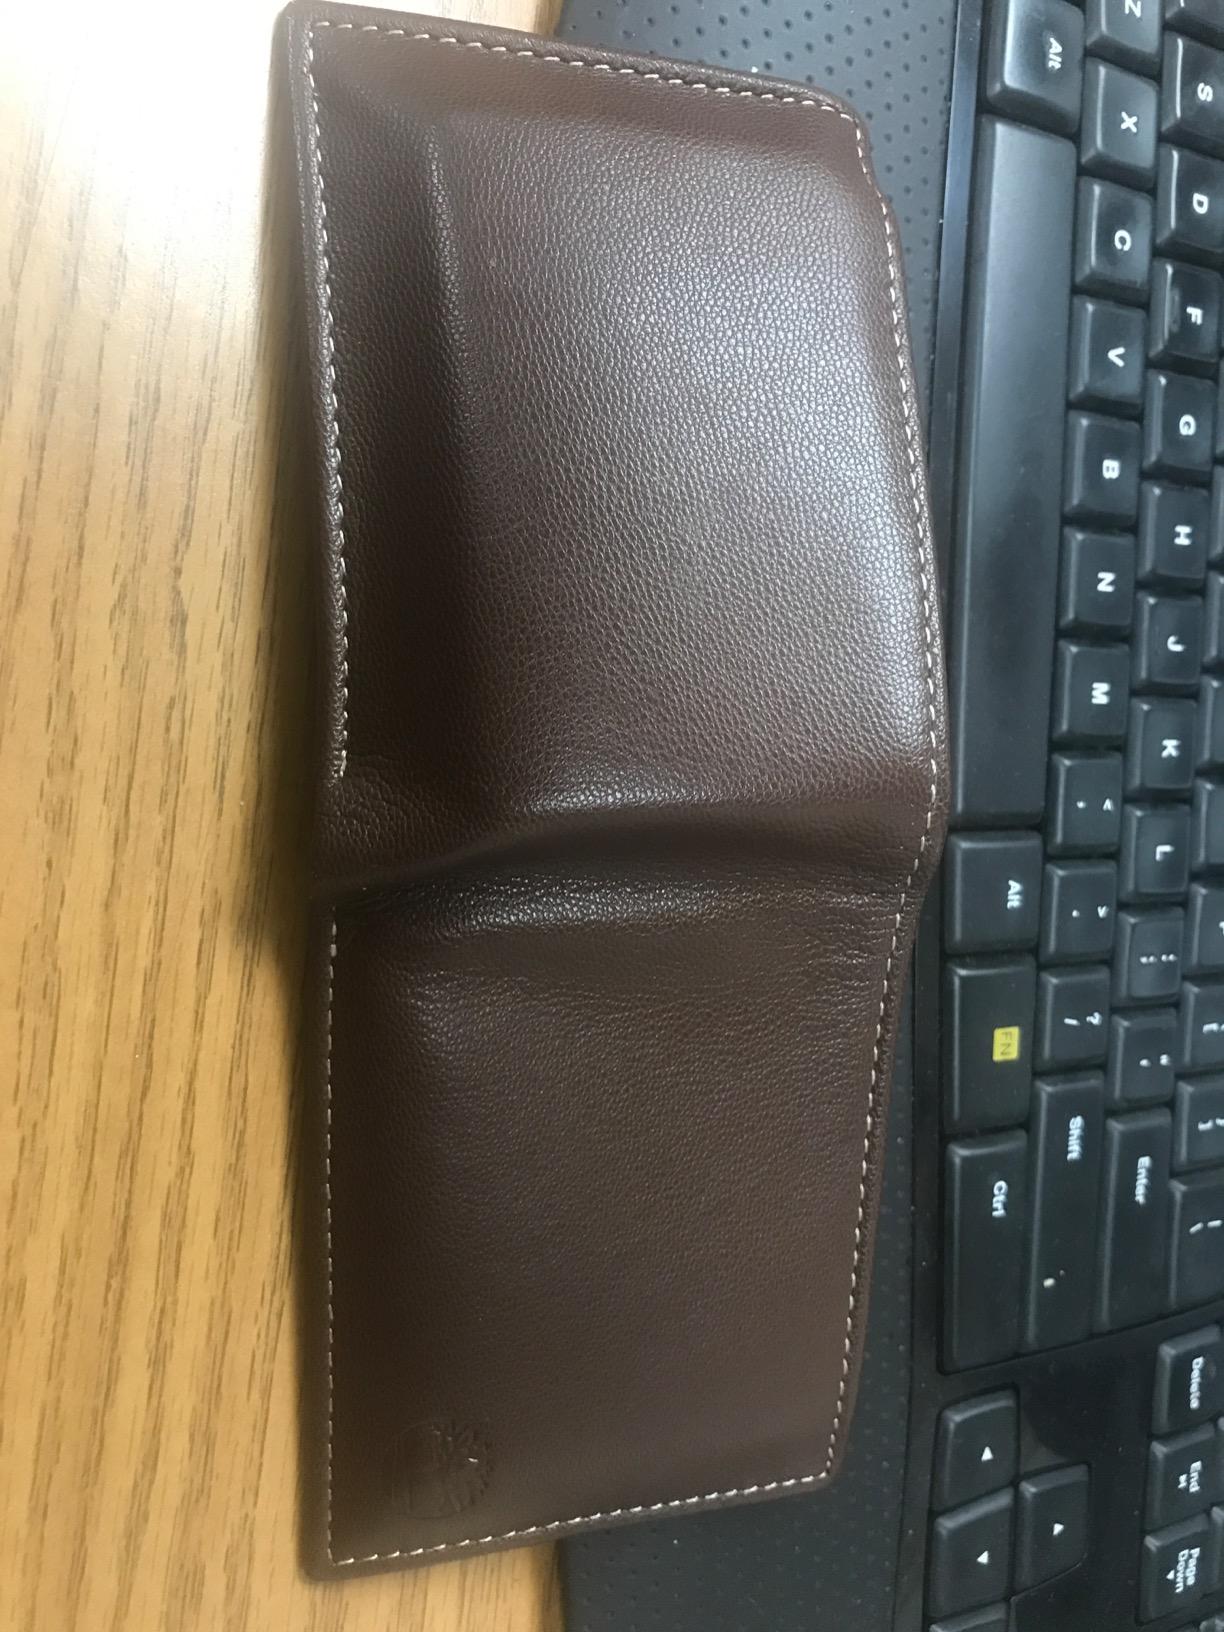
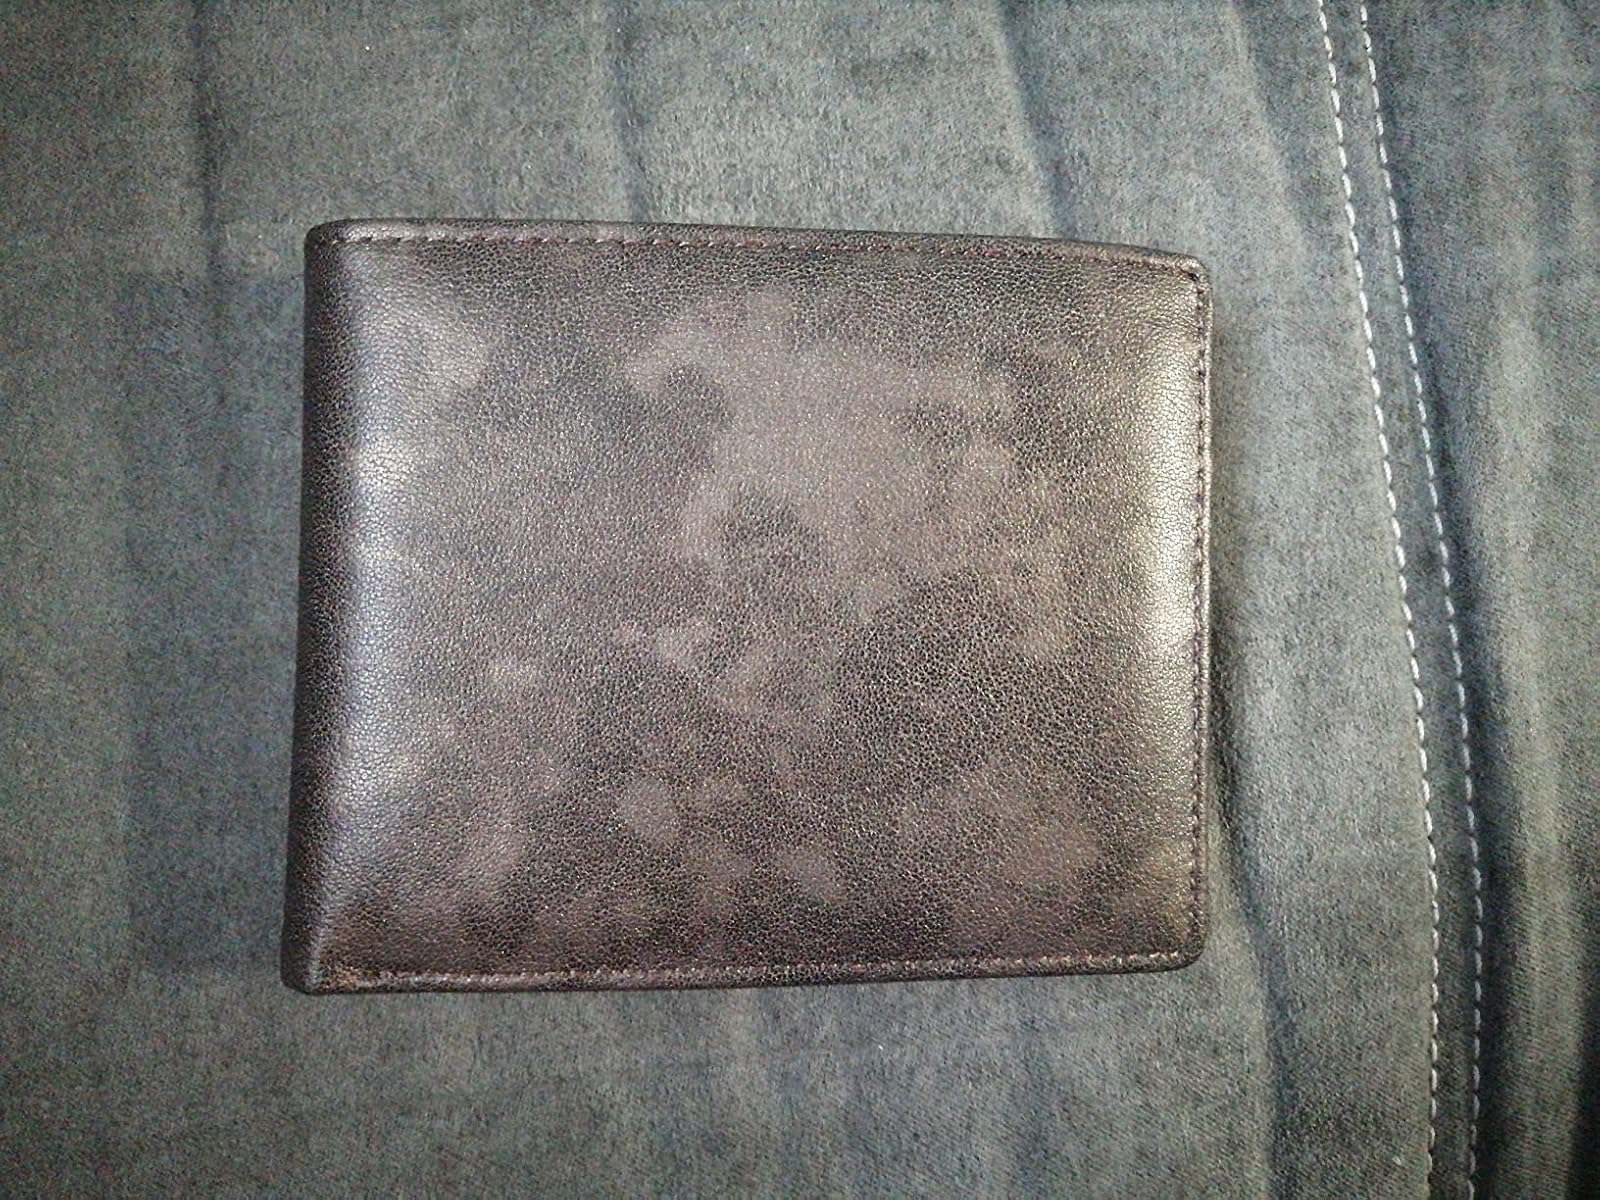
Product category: accessories_wallet
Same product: no